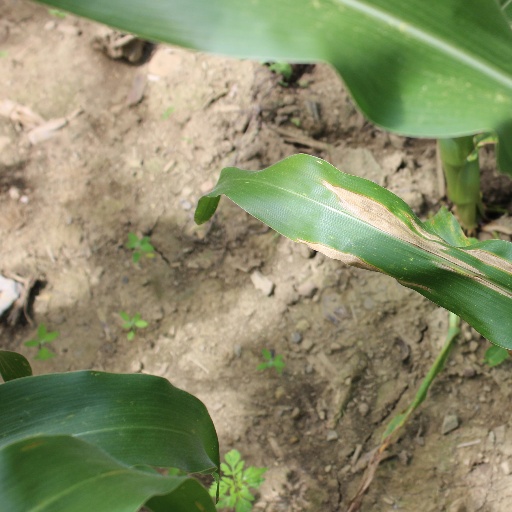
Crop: maize; corn